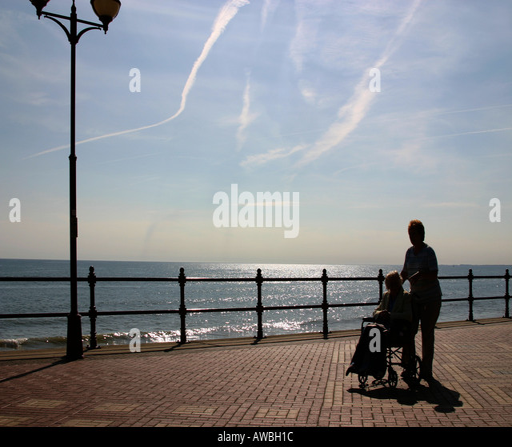
woman with old lady in wheelchair on the seafront backlit and in silhouette